Answer in natural language. Considering the relative positions, where is brown wooden chair with seagreen cushion (highlighted by a red box) with respect to brown wooden chair with seagreen cushion (highlighted by a blue box)? Choose between the following options: right or left
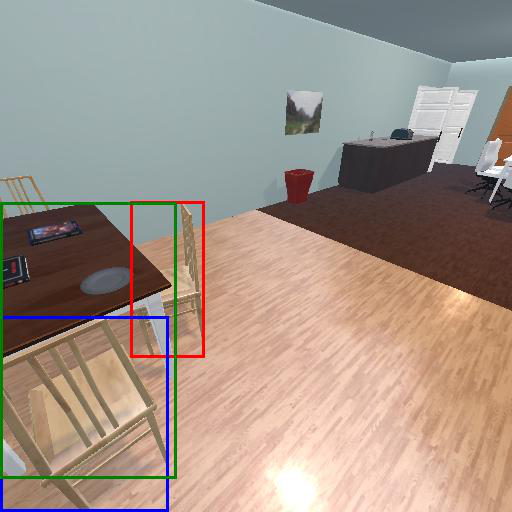
<answer>right</answer>